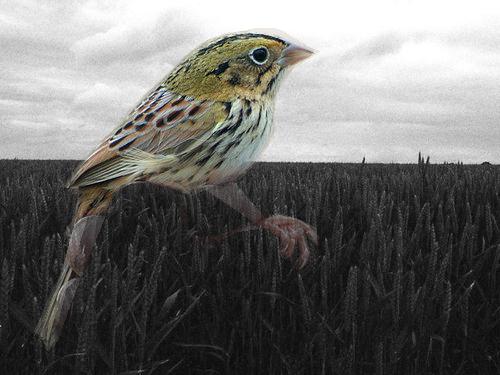
Bird species: Henslow_Sparrow
Bird type: landbird
Background: land